Neelathamara (2009 film)

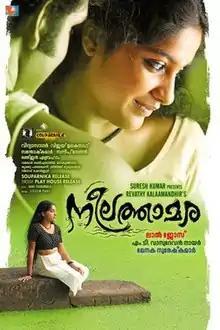

Neelathamara is a 2009 Indian Malayalam-language romantic drama film written by M. T. Vasudevan Nair and directed by Lal Jose. It is the remake of the 1979 film of the same name, scripted by M.T. himself and directed by Yusuf Ali Kechery. The film was produced by Suresh Kumar under the banner of Revathy Kalamandhir. It stars Kailash and newcomers, Archana Kavi and Amala Paul in the lead roles. The film received good reviews and was a box-office hit.